Fletcher Norton, 1st Baron Grantley

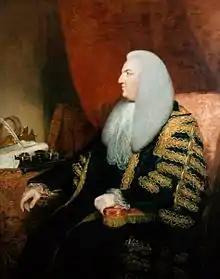
Portrait by William Beechey, 1770

Fletcher Norton, 1st Baron Grantley, PC (23 June 1716 – 1 January 1789) was an English lawyer and politician who sat in the House of Commons from 1756 to 1782 when he was raised to the peerage as Baron Grantley.